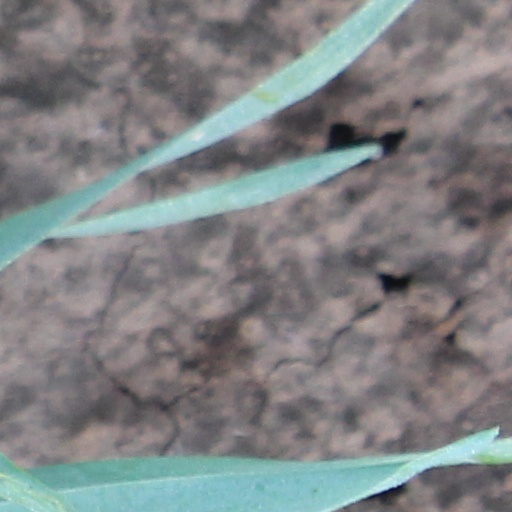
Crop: wheat